Nordland

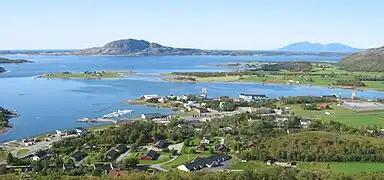
The majority of the population is located at the "Strandflaten" lowland. Berg in Sømna Municipality.

Steep mountains near the sea and an almost flat lowland area in between the mountains and the sea ("Strandflaten", coastal brim) is very typical for the long coastline in Nordland, and "Strandflaten" often continues out from the shore, the result is numerous islands (skerries), of which Helgeland have thousands; these islands are usually mountainous, but with smaller or larger "strandflate" areas. The southern part of Norway's largest island (apart from Svalbard), Hinnøya is in Nordland, as is the third-largest island, Langøya. In the fjords, the coastal brim is much less developed: There might be a more gradual slope, with hills, towards the mountains, or no lowland at all. There are often valleys at the head of fjords (the fjord is an extension of the valley), usually with a river at the centre of the valley. Mo i Rana, Mosjøen, and Rognan are situated in such valleys.